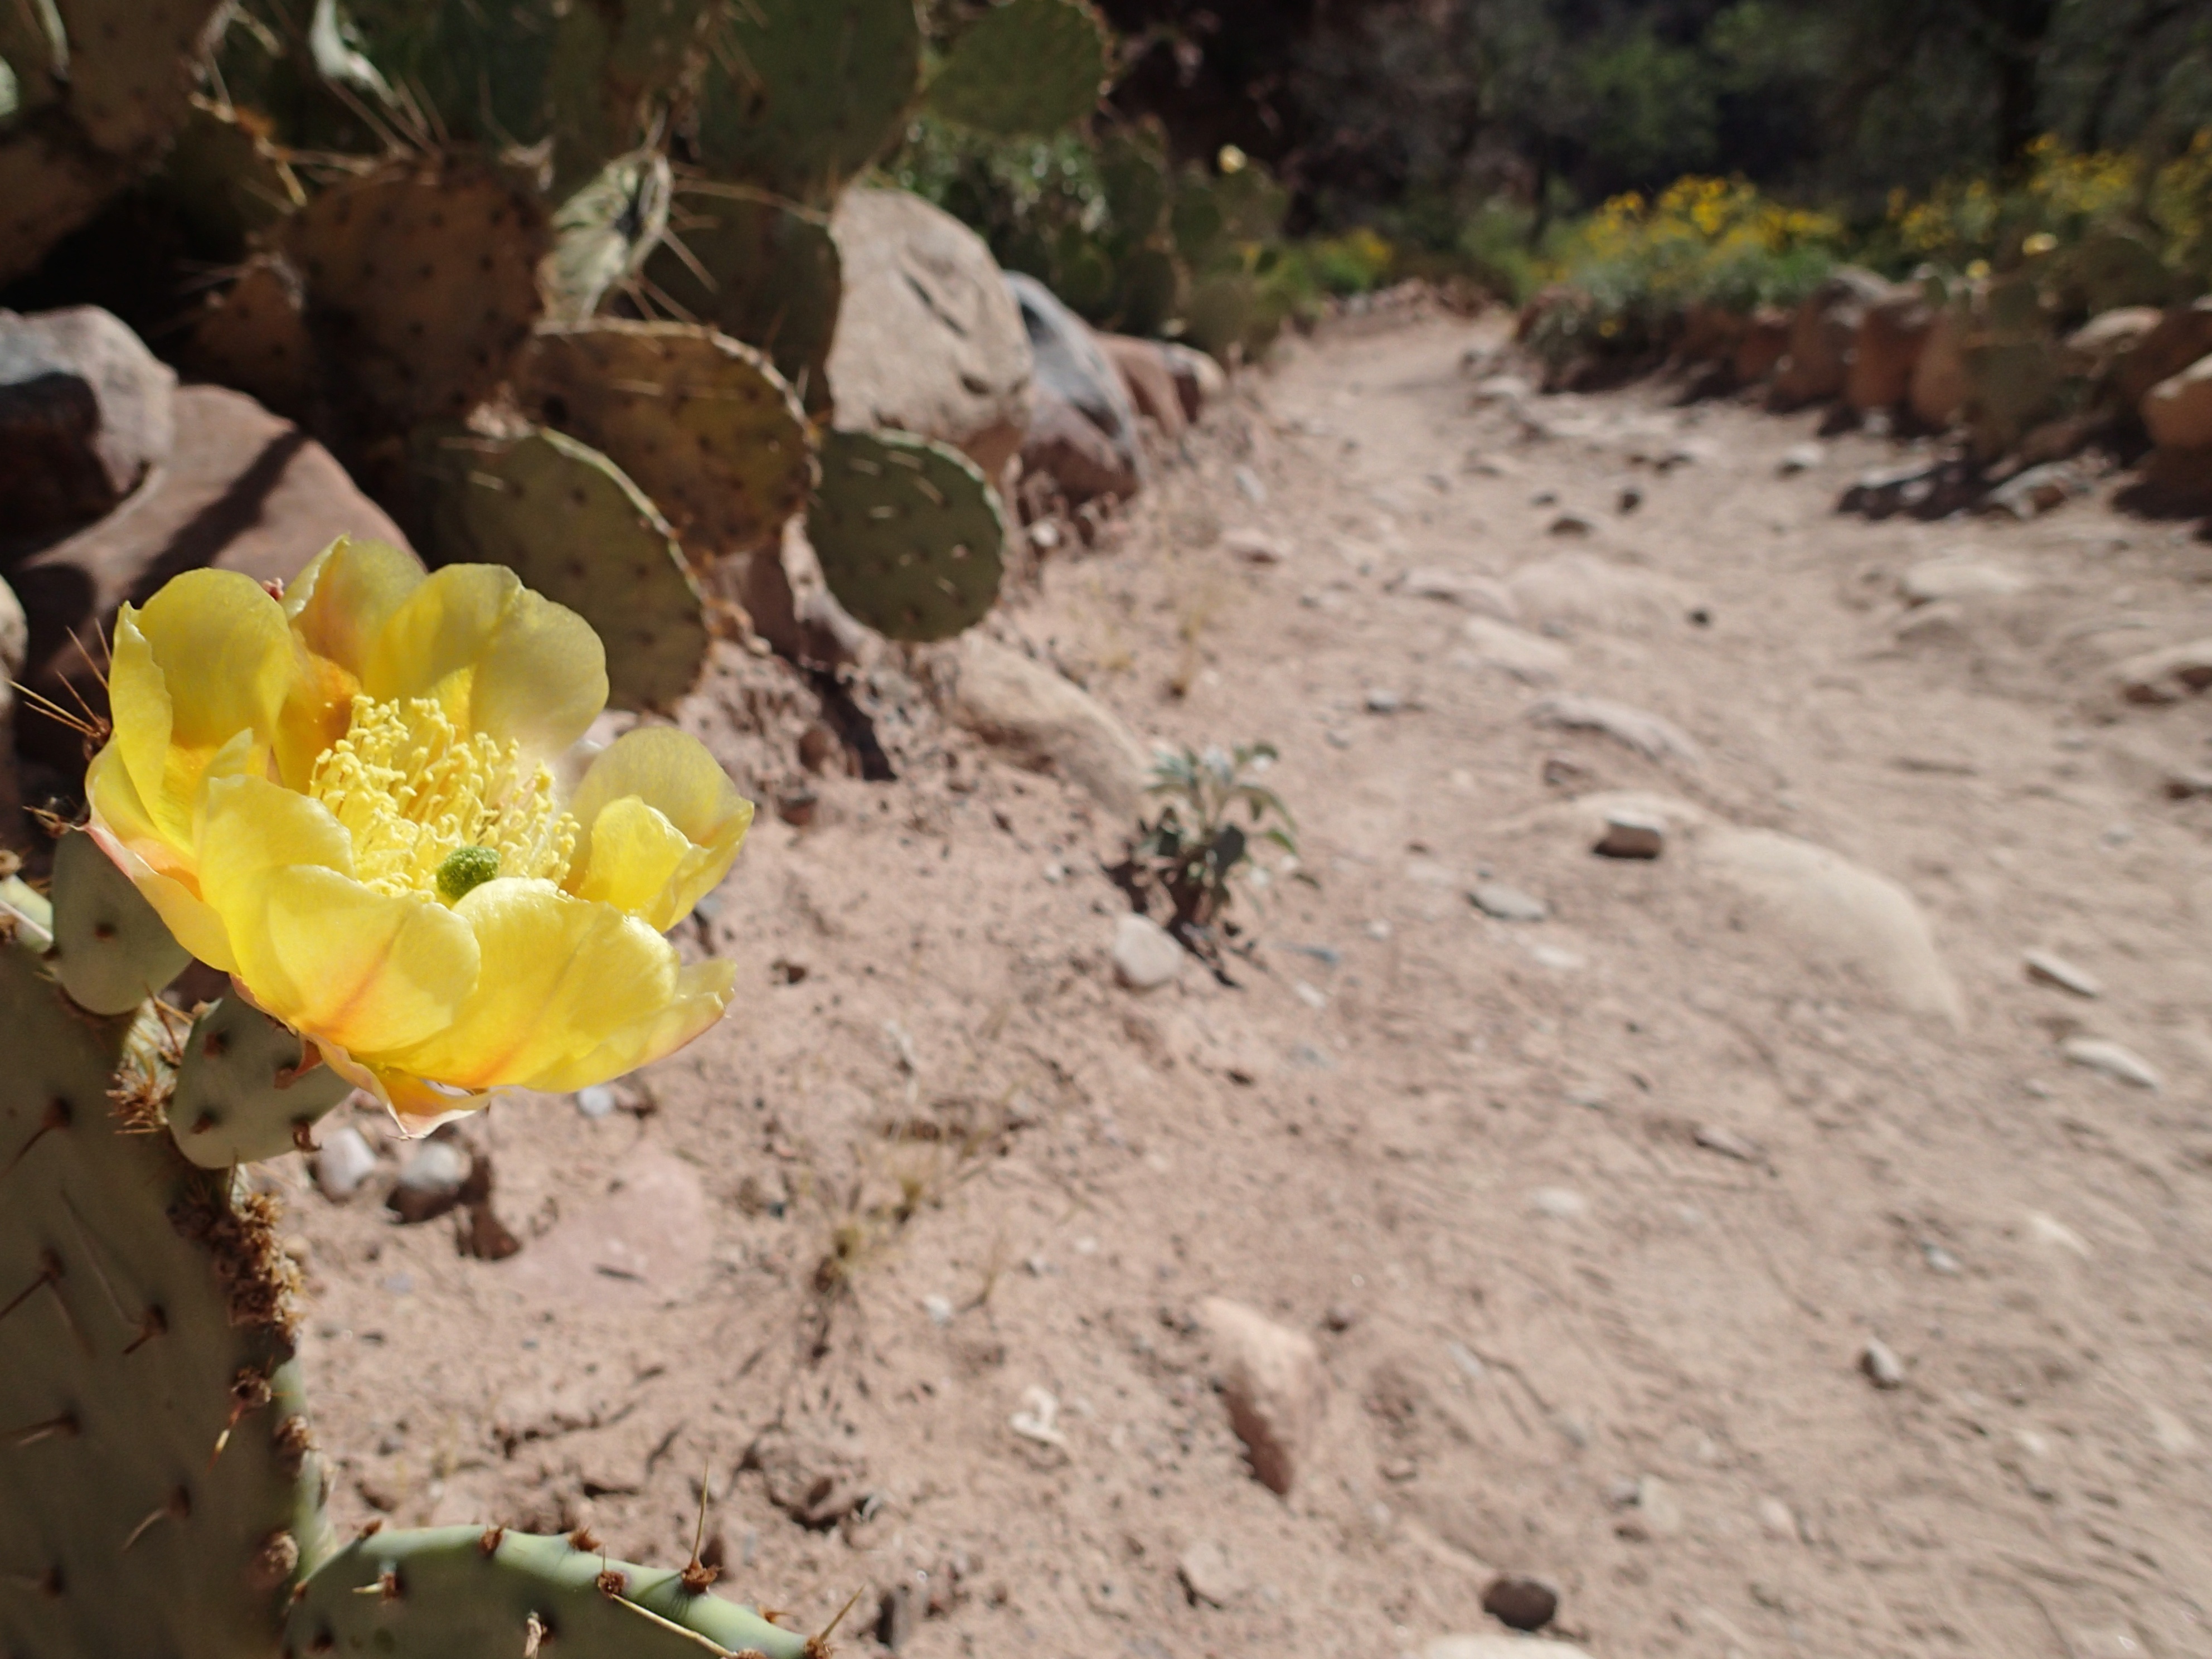
plant, flower, soil, flora, grandcanyon, wadi, flowering plant, land plant, geological phenomenon